Massimiliano Fuksas

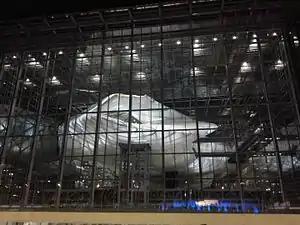
Rome Convention Center "La Nuvola"

Fuksas was born in Rome in 1944; his father was Lithuanian Jewish while his Catholic mother was the daughter of a French father and an Austrian mother.